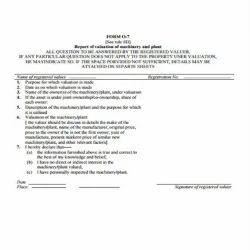
Label: Plant_Machinery_Valuation_Service